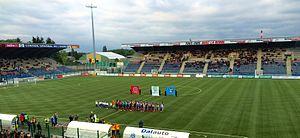
Stade Gaston-Petit
Le Championnat de France de football de Ligue 2 est la deuxième division du championnat de football professionnel en France. Cette compétition constitue l'antichambre de la Ligue 1, et est organisée par la Ligue de football professionnel.
Le stade Gaston-Petit est un équipement sportif de la ville de Châteauroux. Ce stade de 17 072 places, inauguré en 1964, en bordure de l'avenue de La Châtre, a été construit sur l'emplacement du Parc des Sports.
La Berrichonne de Châteauroux est un club français fondé en 1916 en tant que section de football du club omnisports du même nom créé à Châteauroux en 1883.